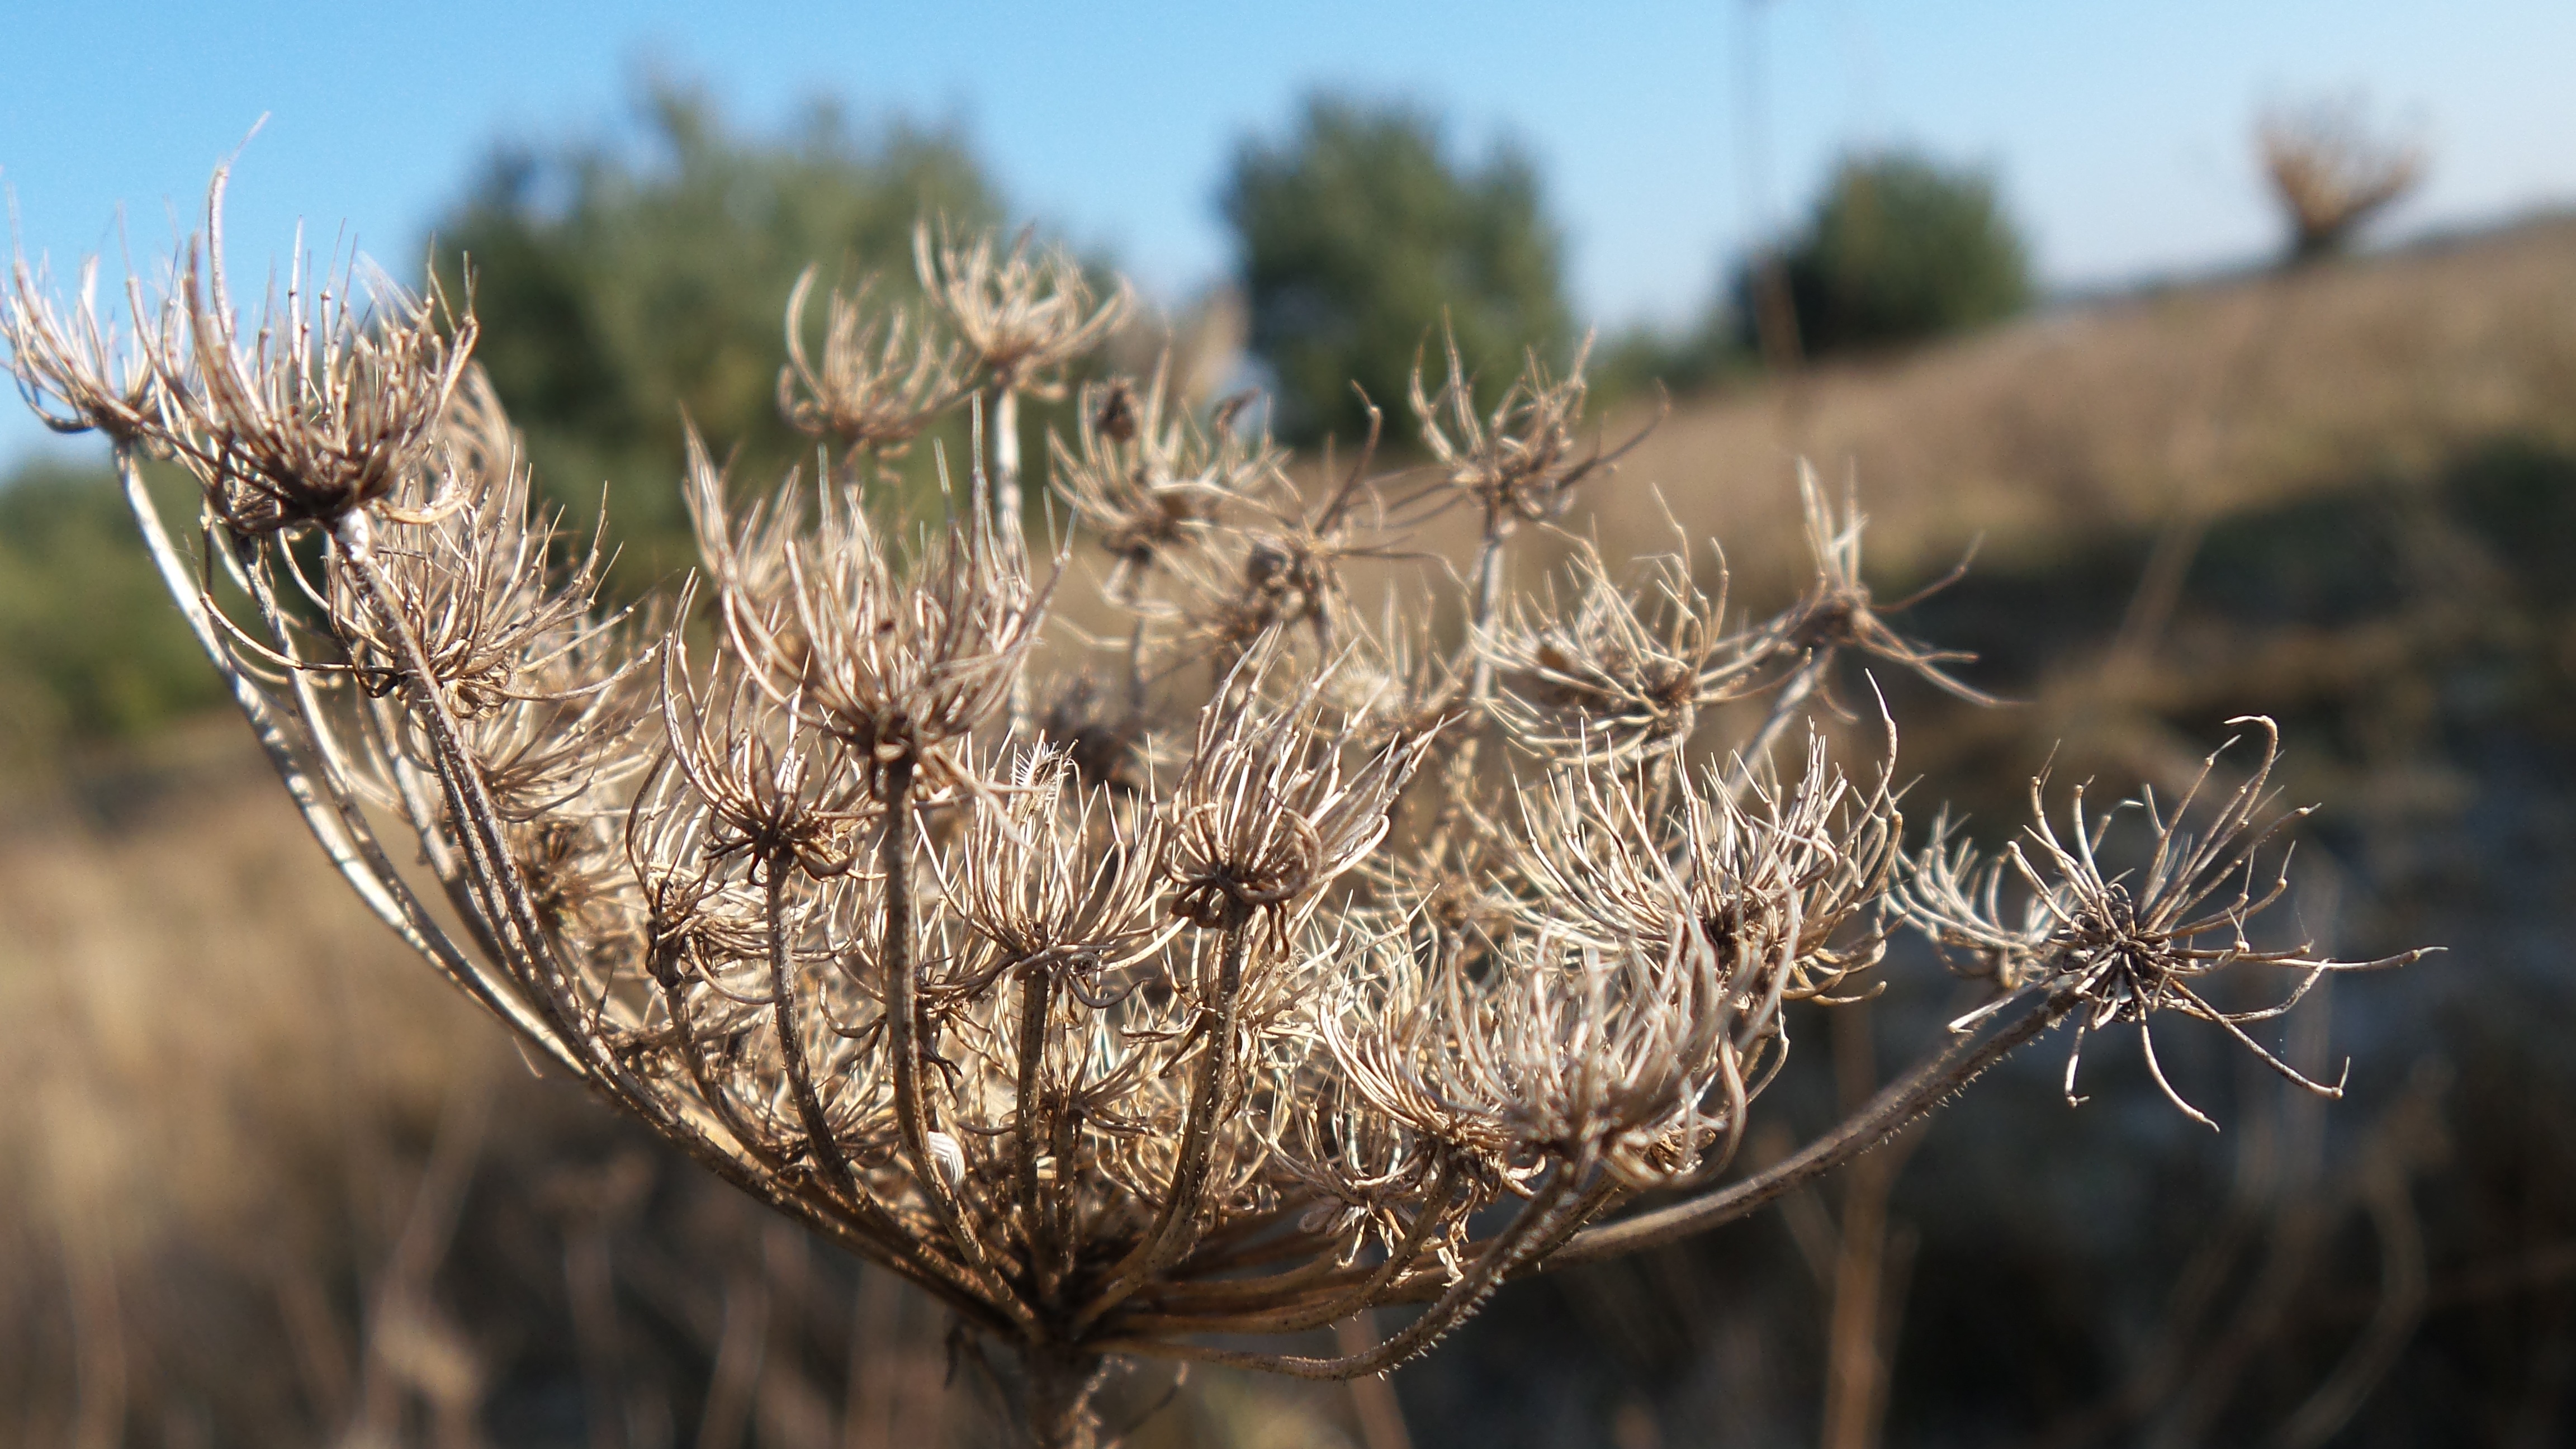
tree, nature, grass, branch, winter, plant, meadow, prairie, flower, frost, food, agriculture, flora, twig, withered, thistle, macro photography, flowering plant, wild carrot, grass family, land plant, thorns spines and prickles